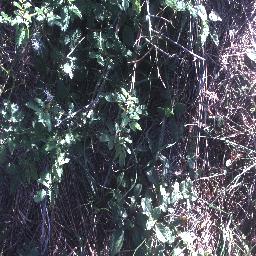
Label: negative